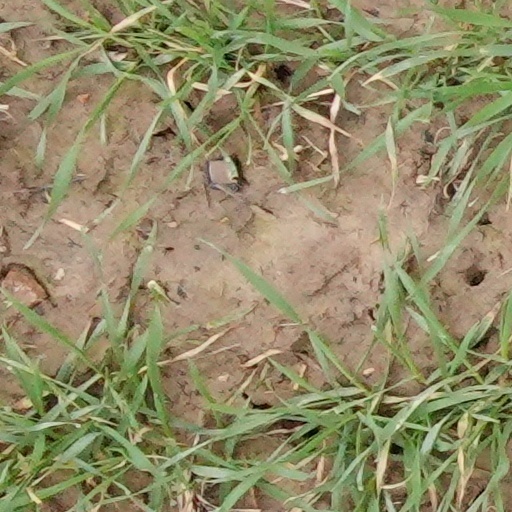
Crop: wheat